Military deception

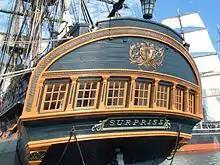
In the 2003 film "", the ship "Surprise" escapes pursuers by creating a decoy raft for nighttime use which mimics the lanterns visible on the ship's stern.

In 1969, France abruptly declared an arms embargo against countries in the Middle East, chiefly aimed at Israel, and cancelled a contract to build patrol boats for Israel's navy. France also refused to release the last five boats built under the contract even though Israel had already paid for them. In response, the Israel Defense Forces mounted an elaborate scheme involving the purchase of the boats by a civilian company for non-military purposes. When they became concerned that the dummy transaction would be exposed, Israel decided to secretly take possession of the boats. The Israeli navy dispatched crews disguised as civilians, who gradually arrived at the French Atlantic seaport of Cherbourg. Once the crews assembled, they secretly sailed the five boats out of the harbor on the night of Christmas Eve 1969. Though they encountered a winter storm, the boats reached the Mediterranean Sea and safely completed the voyage to Israel. The plan to take possession of the boats, which the Israelis called "Operation Noa" but came to be known as the Cherbourg Project, was assisted by sympathetic Cherbourg shipyard and boat building company employees, but the French government was kept totally unaware until the boats had left port.